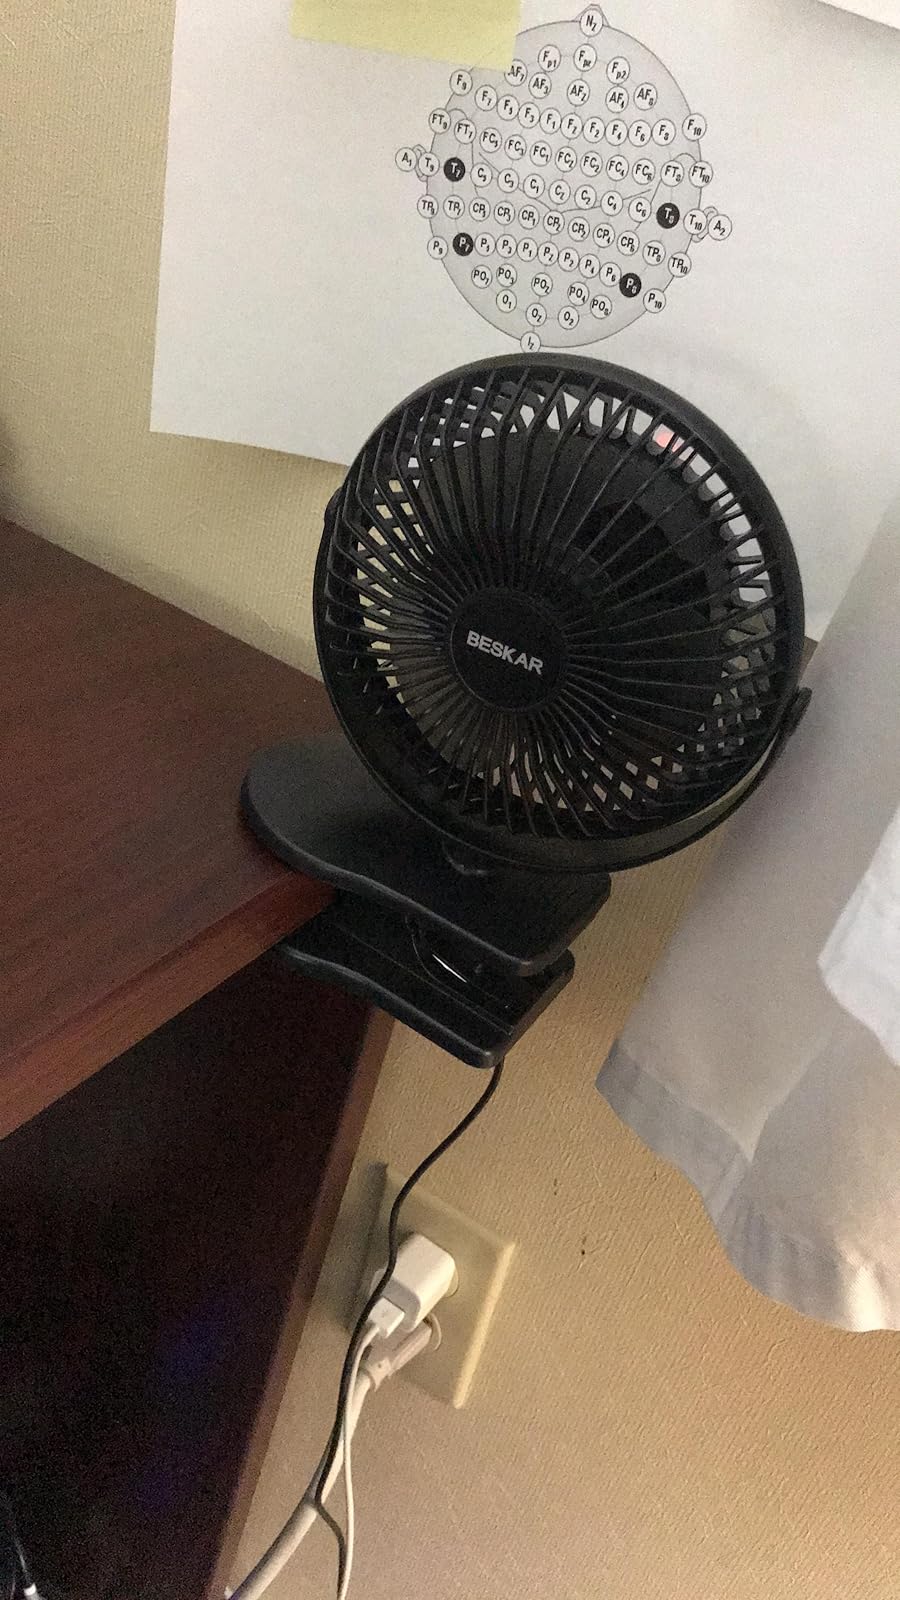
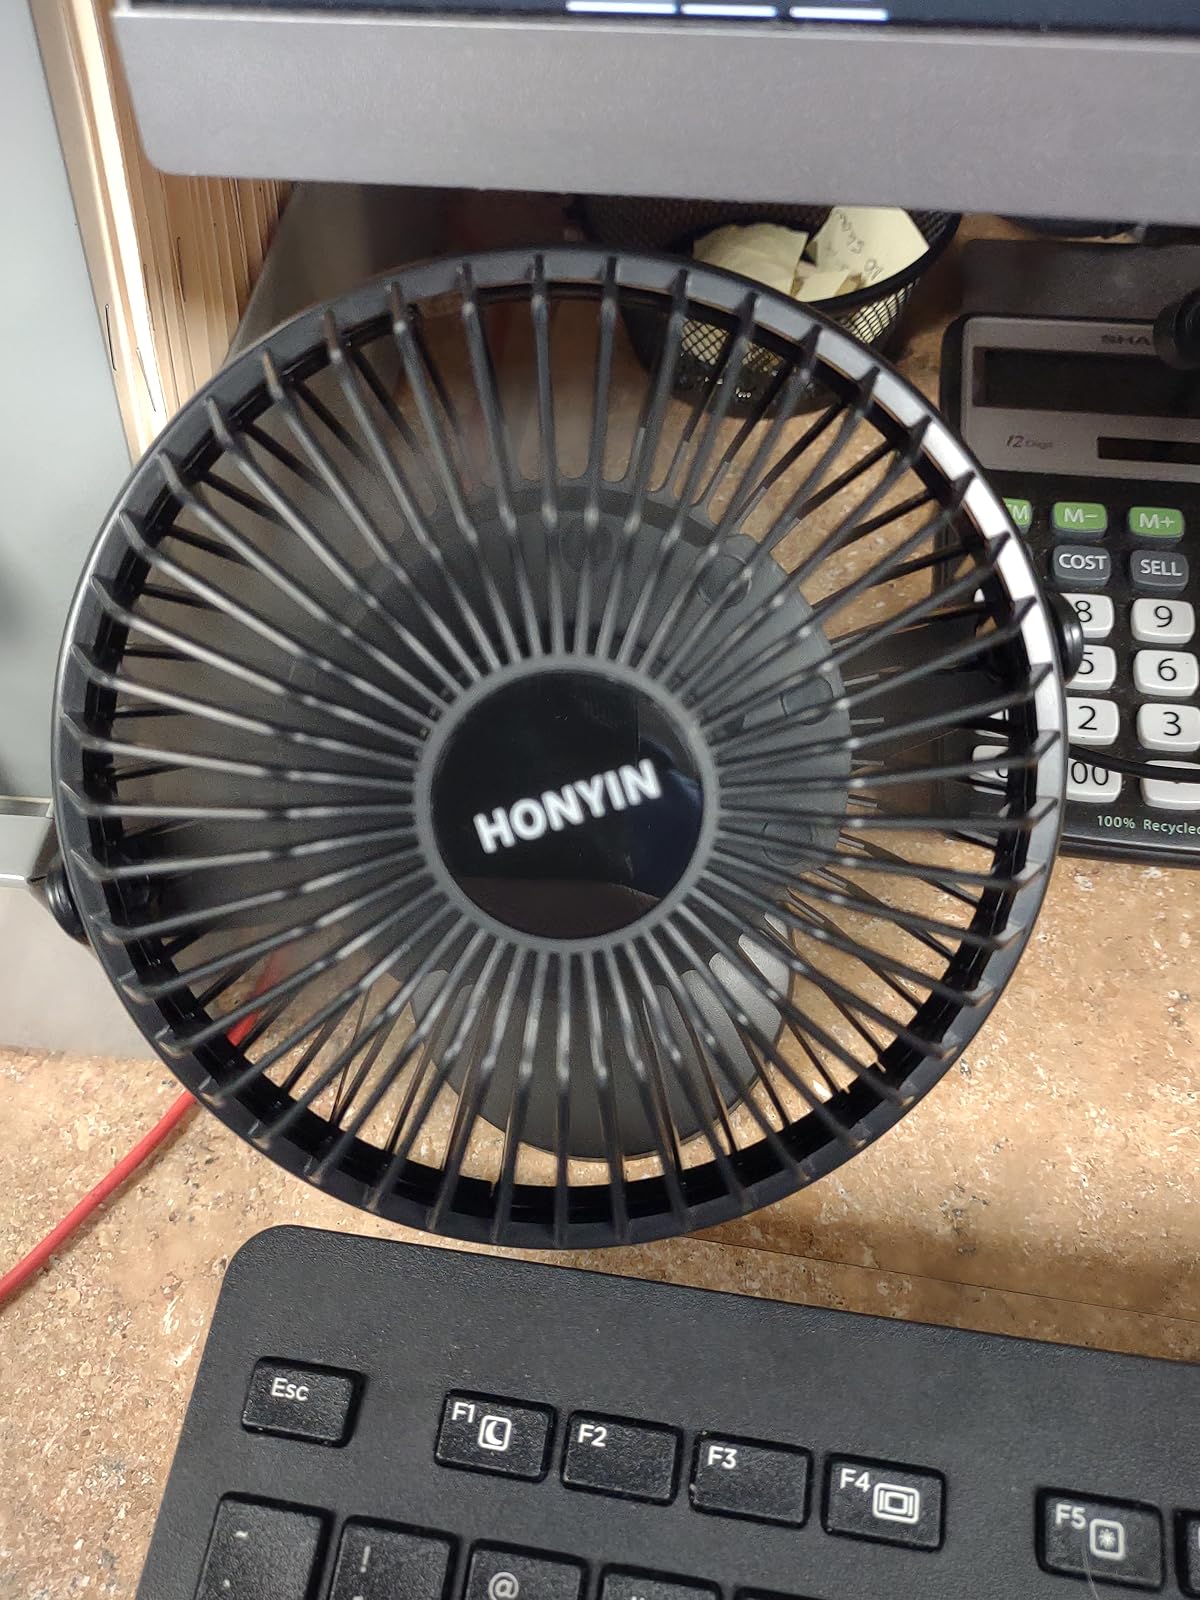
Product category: fan
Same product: yes